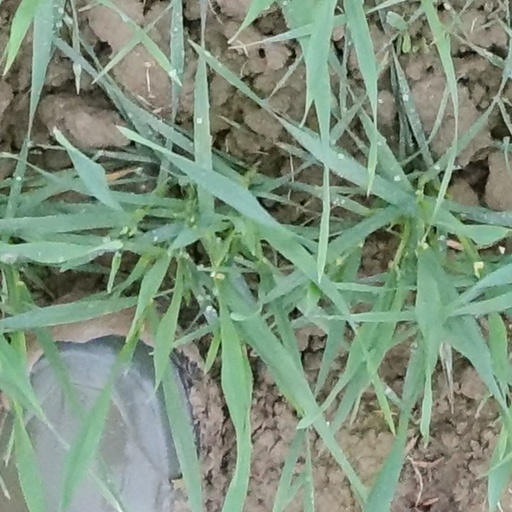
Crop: wheat